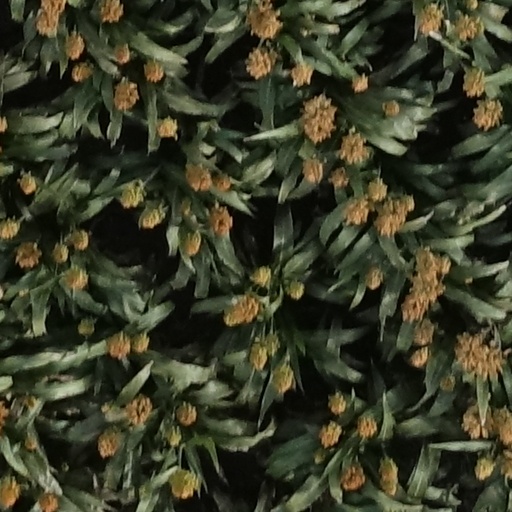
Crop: sorghum